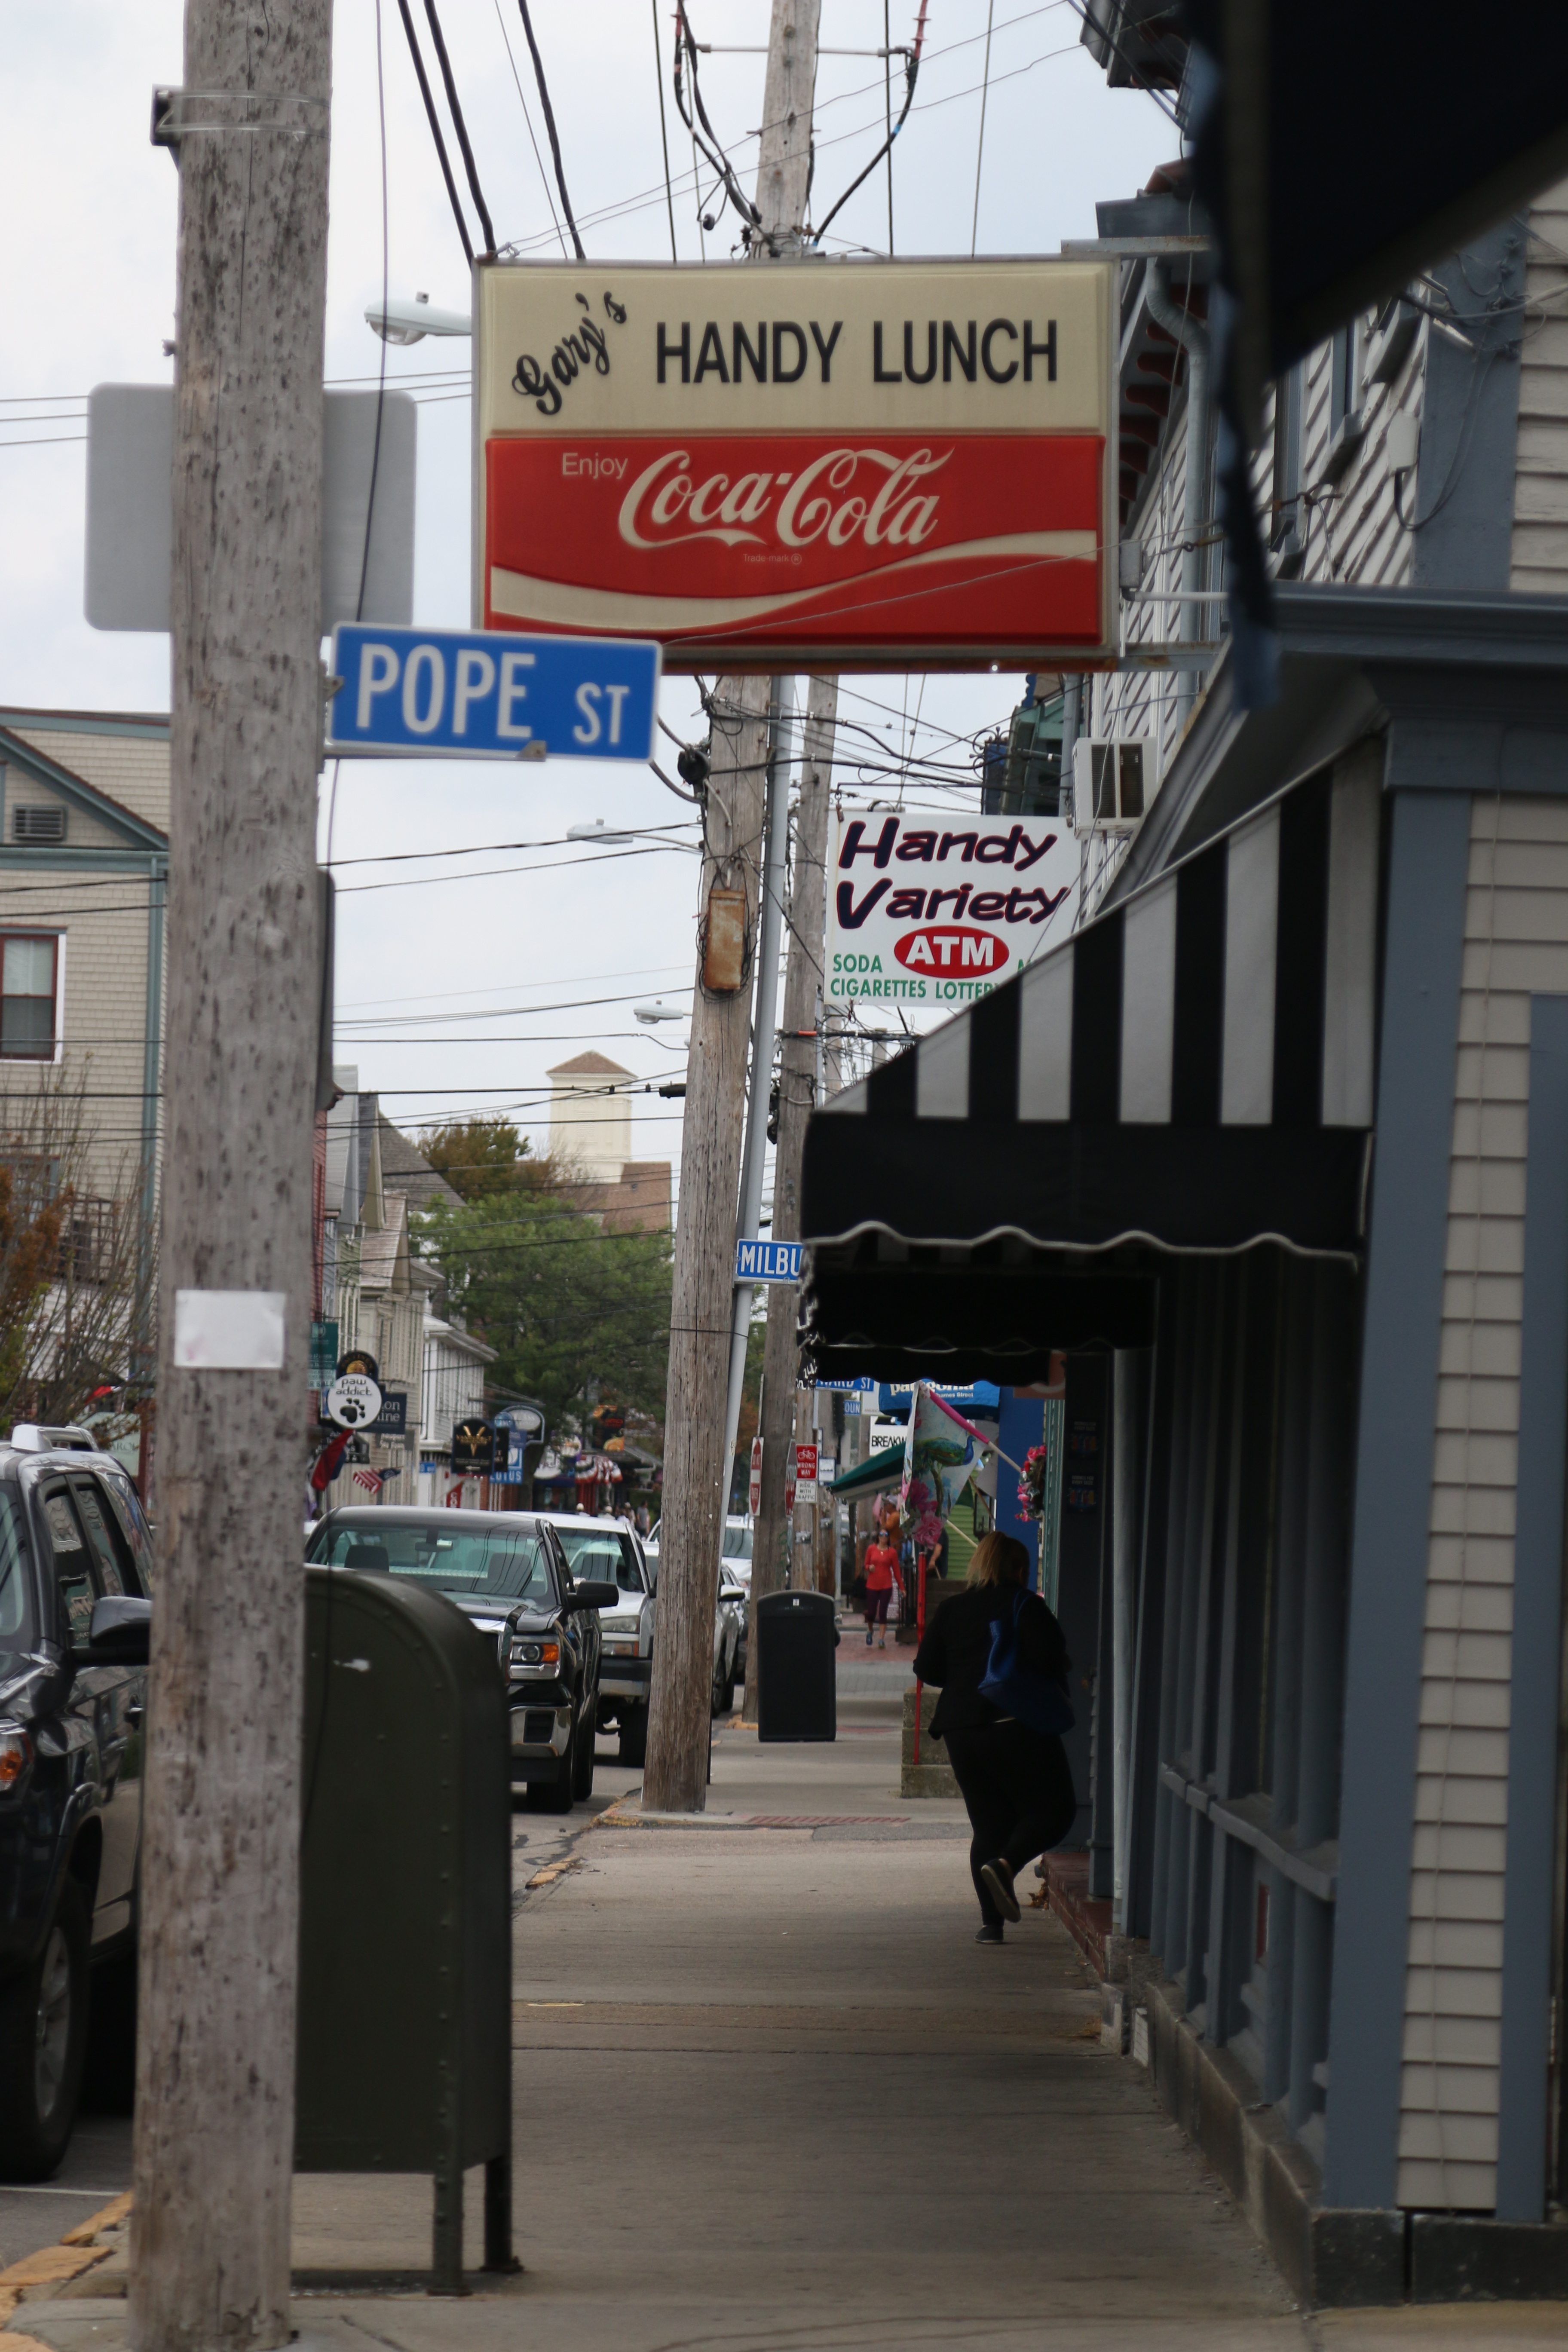
pedestrian, road, street, town, city, downtown, transport, shopping, neighbourhood, urban area